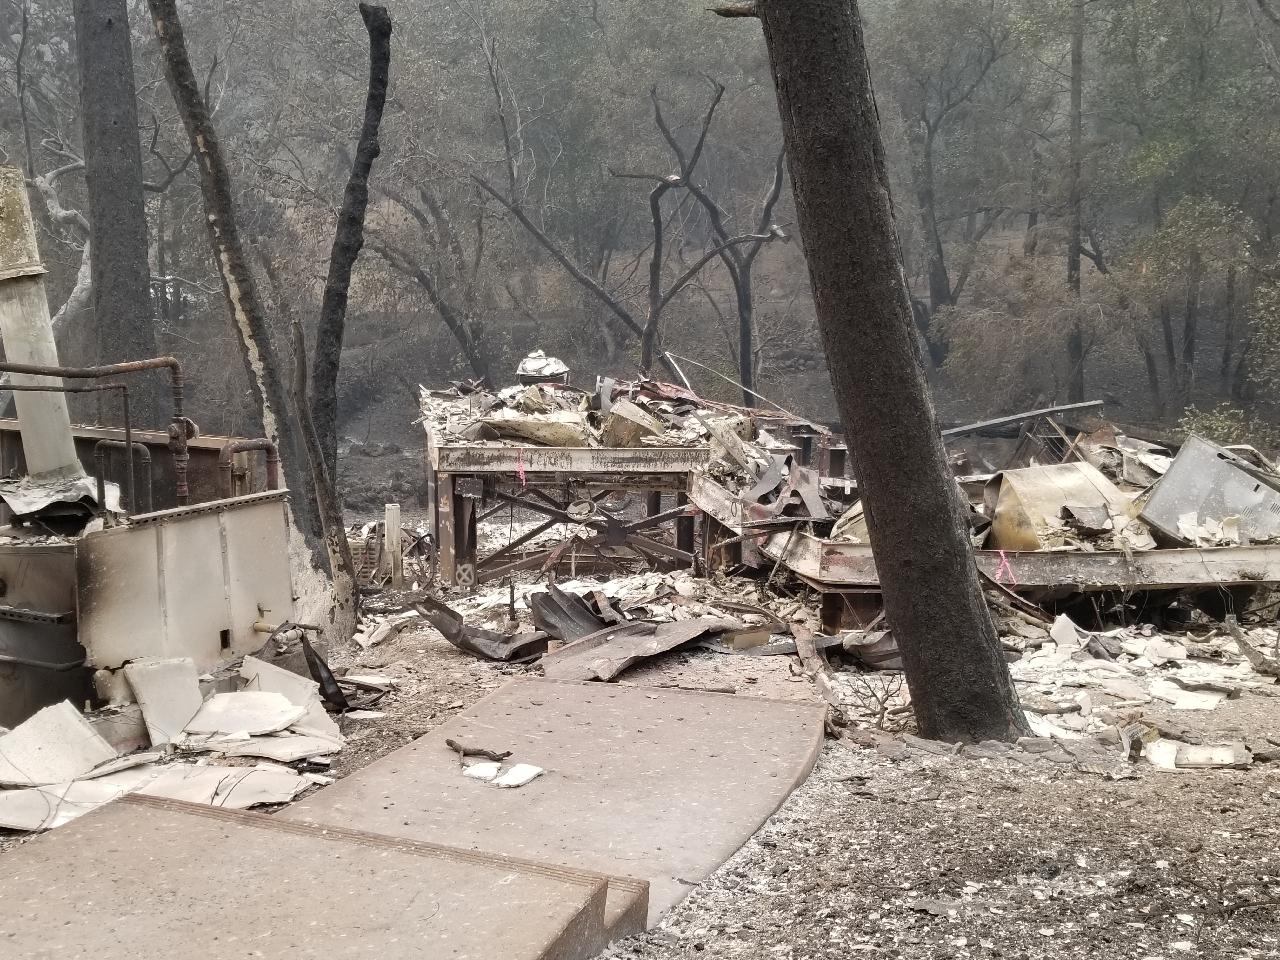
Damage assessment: destroyed